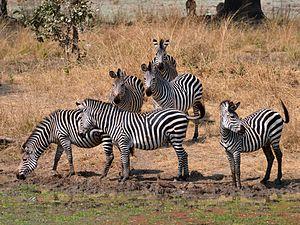
Le Zèbre de Grant est la plus petite des six sous-espèces du zèbre des plaines et a été décrit par Paul Matschie en 1892.